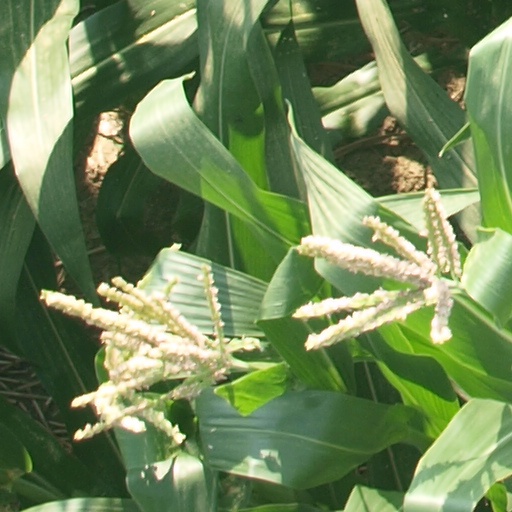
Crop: maize; corn